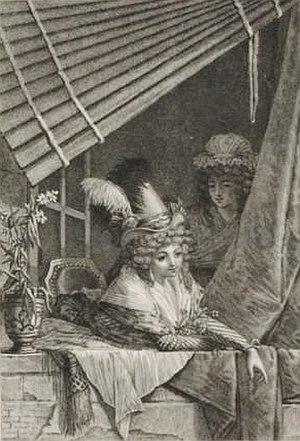
Prostituées de Paris pendant la Révolution, 1793-1795. Pointillé de Jacques-Louis Copia d'après Jean-Baptiste Mallet. Collection Michel Hennin. Estampes relatives à l'Histoire de France. Estampe signalée par Roger Portalis et Henri Beraldi dans Les Graveurs du dix-huitième siècle, Paris
Jacques-Louis Copia, né en 1764 à Landau, en Allemagne et mort le 2 mars 1799 à Paris, est un artiste peintre, dessinateur, graveur, lithographe et illustrateur français.